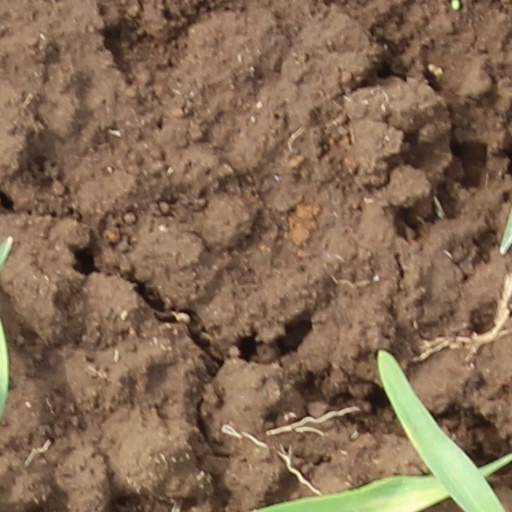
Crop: wheat